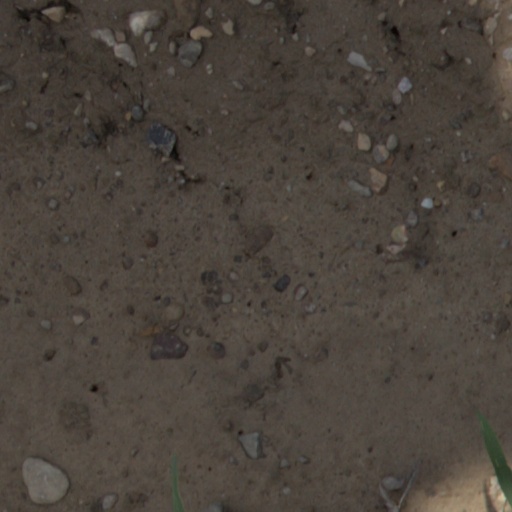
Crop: wheat